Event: Nepal Earthquake
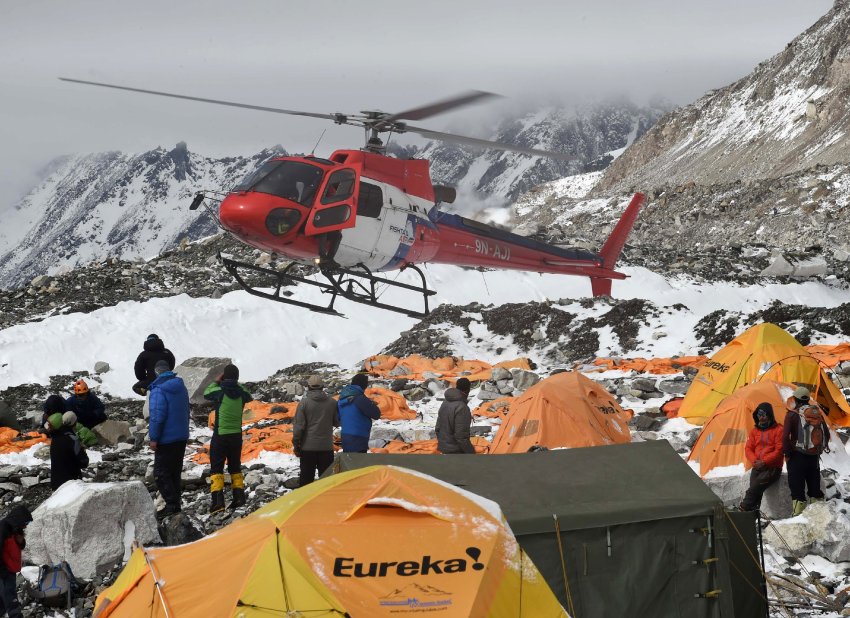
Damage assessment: no_damage